Marriage for Convenience

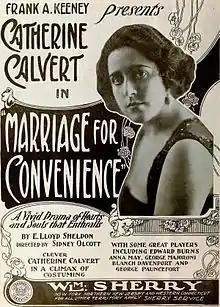
Lobby poster

Marriage For Convenience is a 1919 silent film drama directed by Sidney Olcott and starring Catherine Calvert.